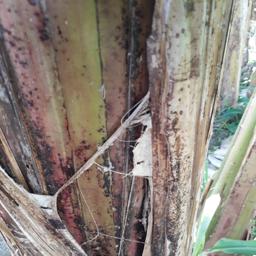
Label: PSEUDOSTEM WEEVIL